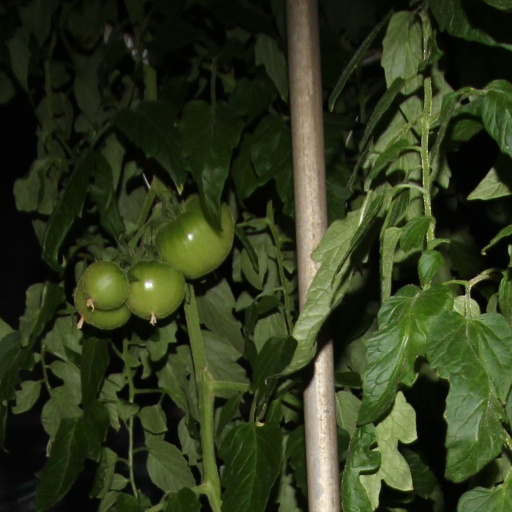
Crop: tomato